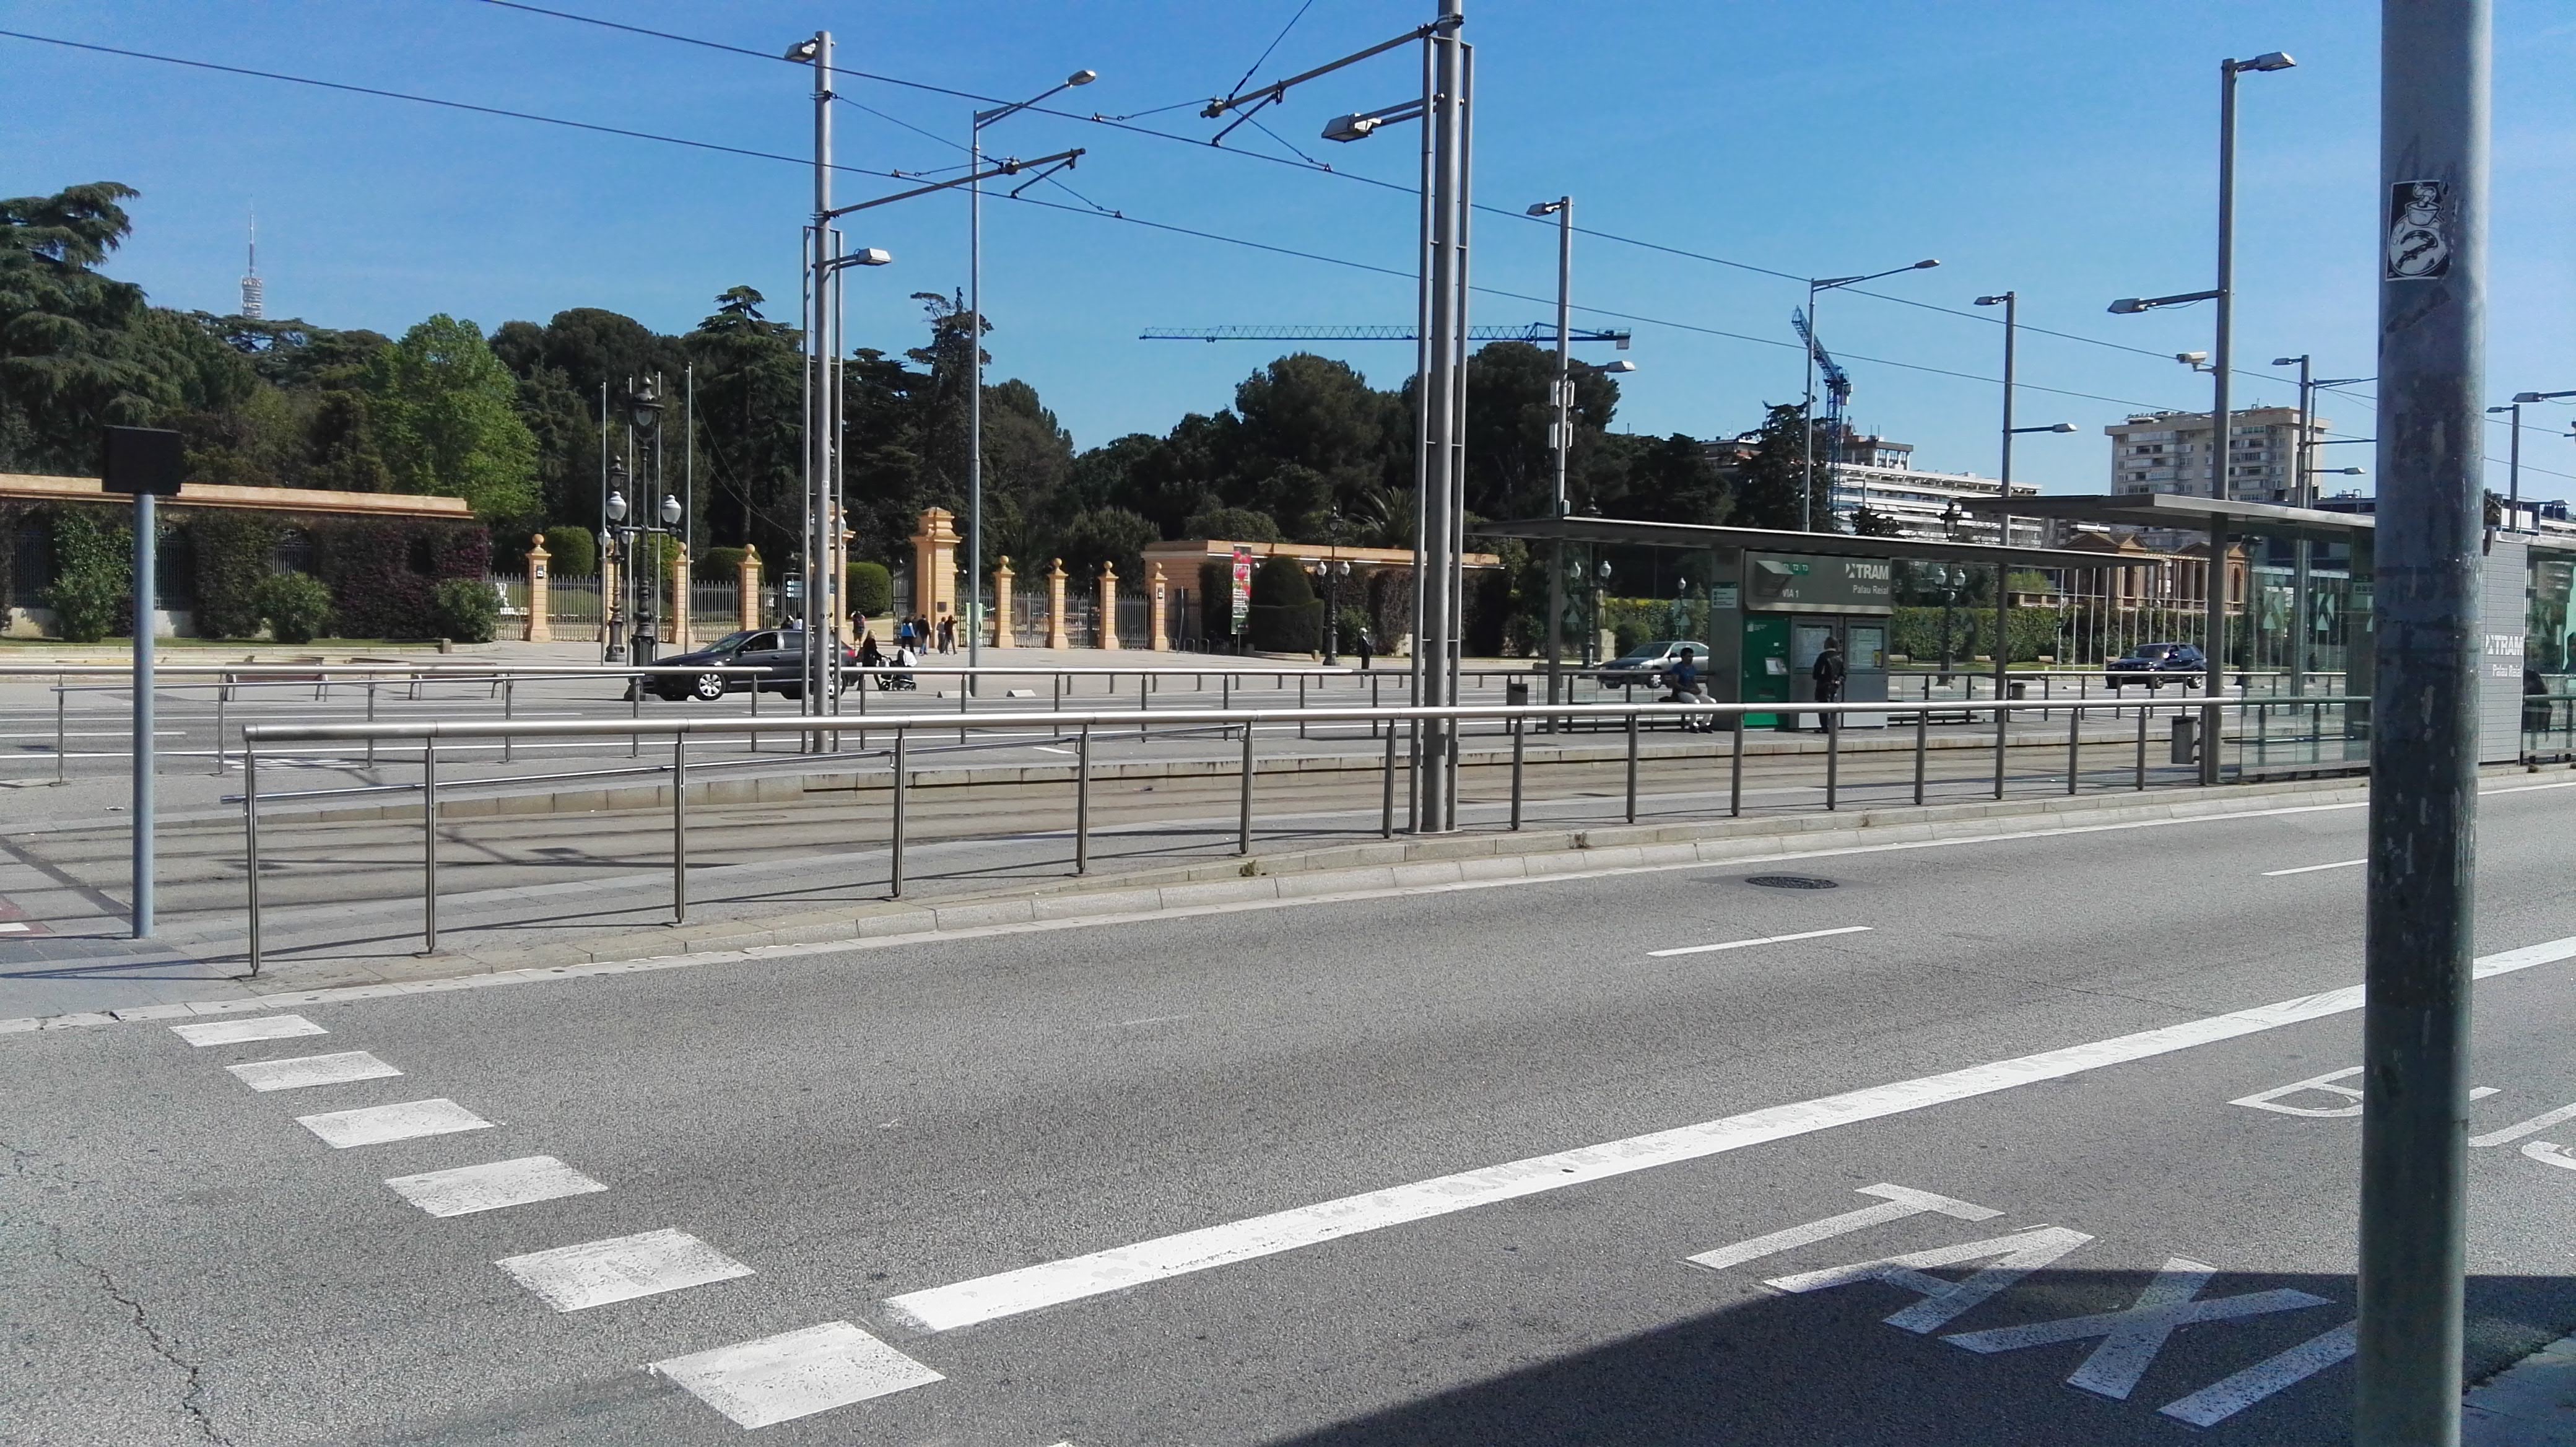
pedestrian, road, street, highway, asphalt, walkway, transport, suburb, intersection, lane, infrastructure, neighbourhood, pedestrian crossing, road surface, residential area